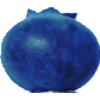
Label: huckleberry